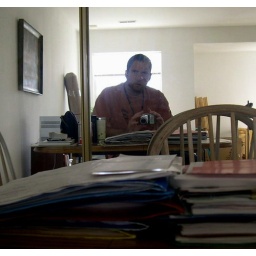
A picture I took of myself in the mirror on the sliding closet door in Carlos' apartment in Ann Arbor